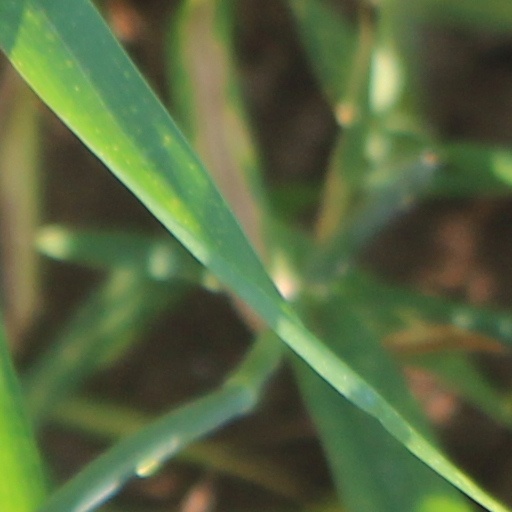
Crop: wheat